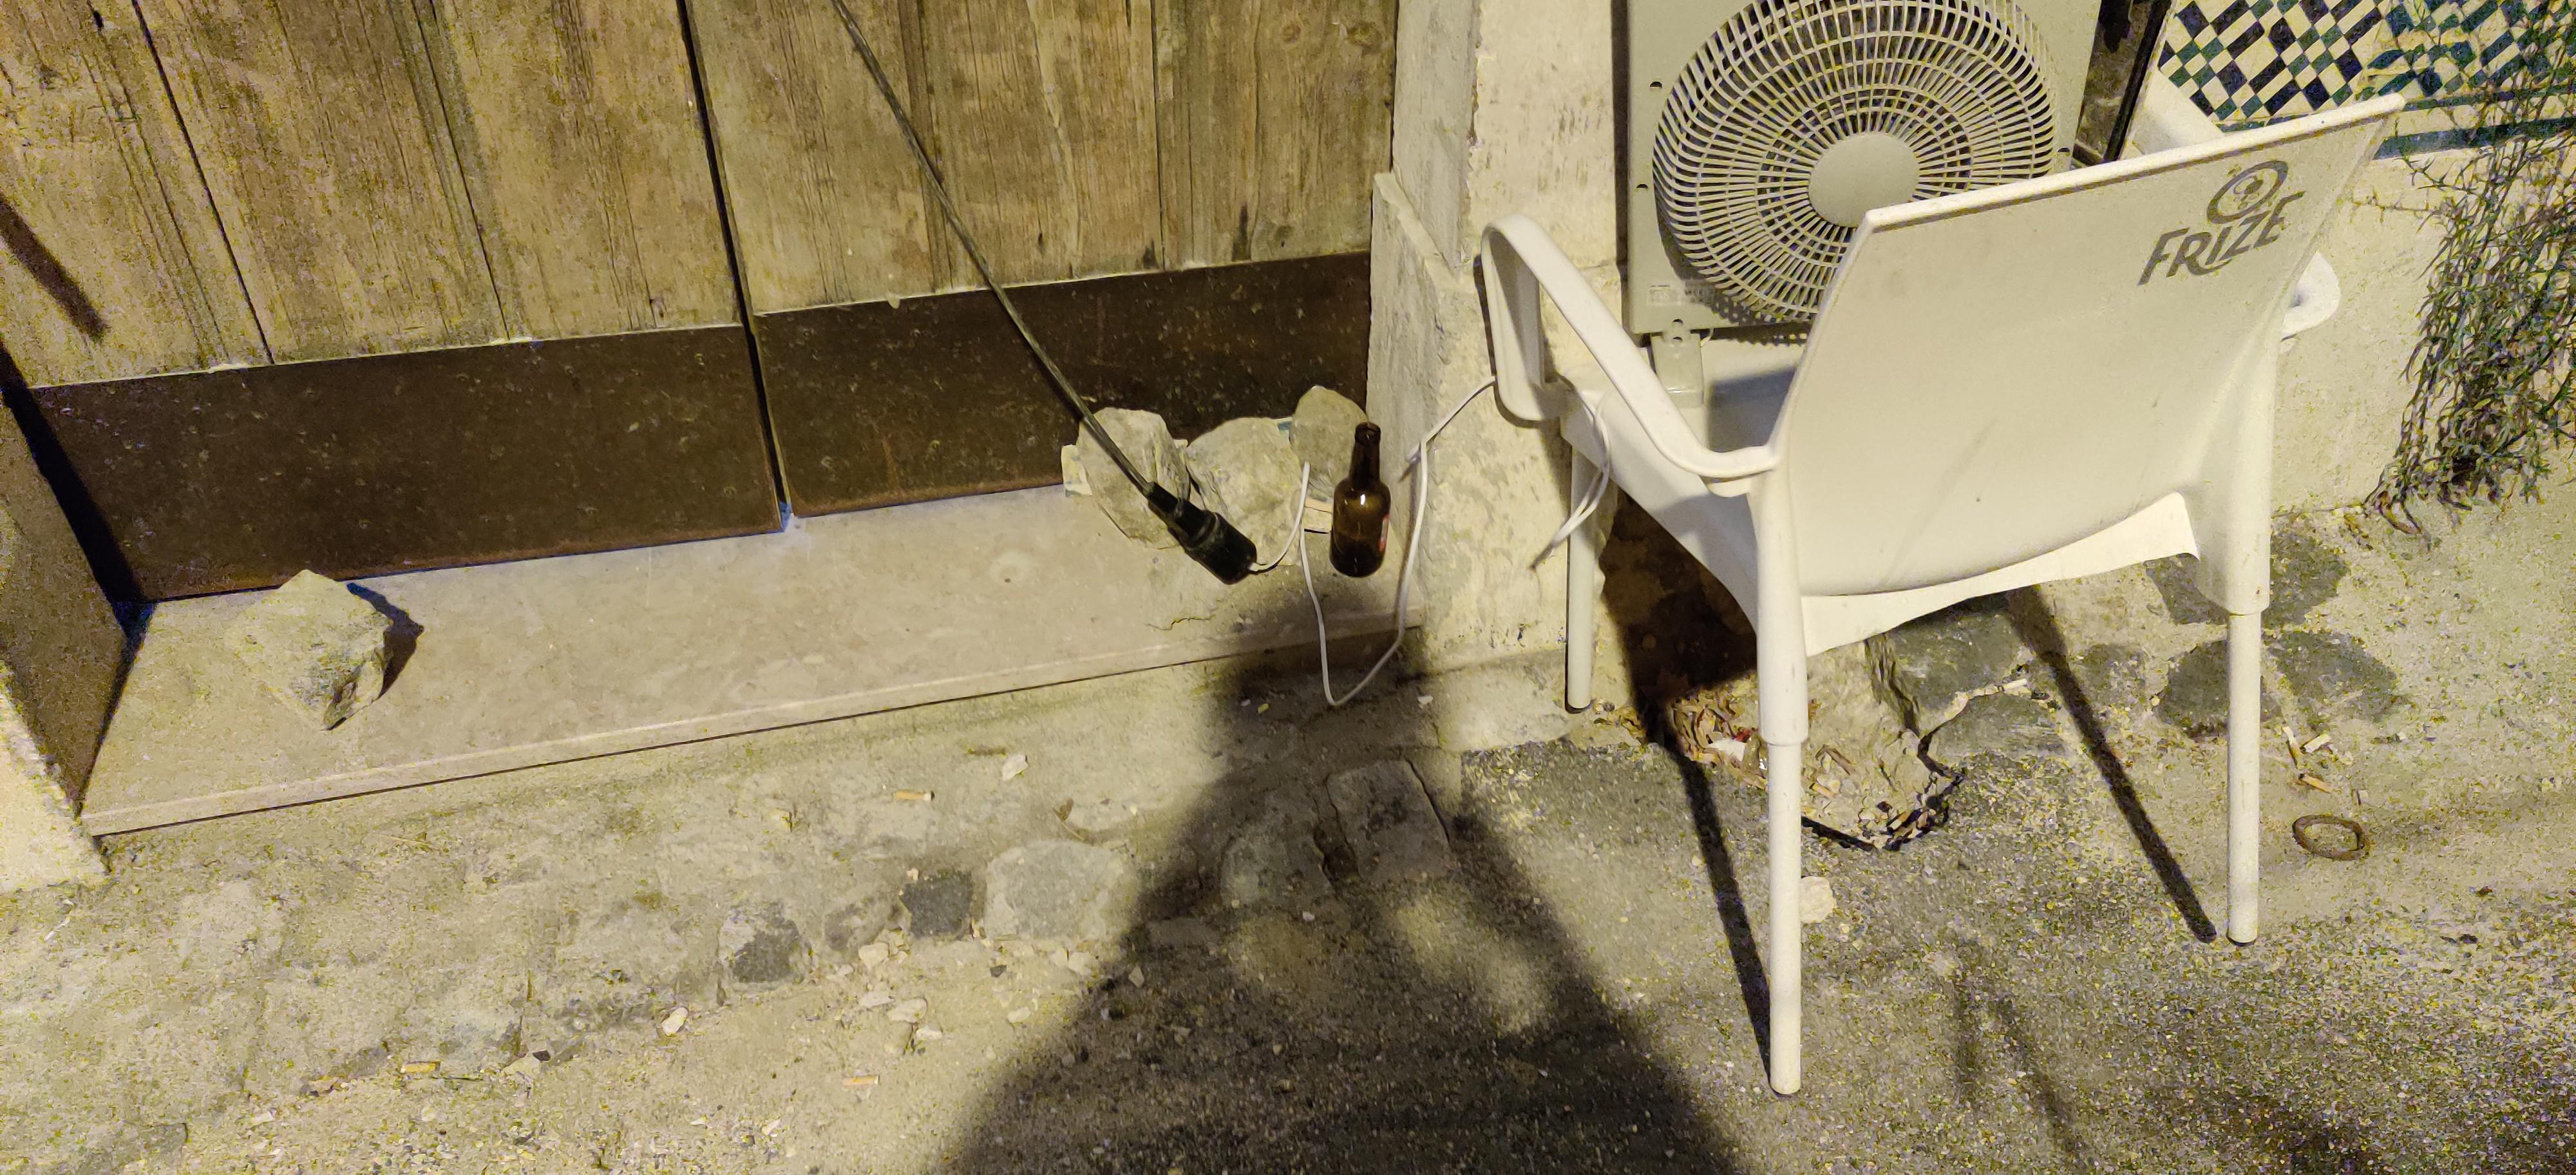
Object: Glass bottle (Bottle)

Object: Cigarette (Cigarette)

Object: Cigarette (Cigarette)

Object: Cigarette (Cigarette)

Object: Cigarette (Cigarette)

Object: Cigarette (Cigarette)

Object: Cigarette (Cigarette)